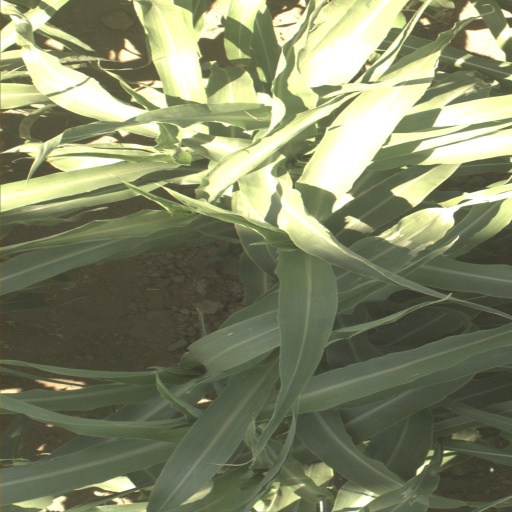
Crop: sorghum